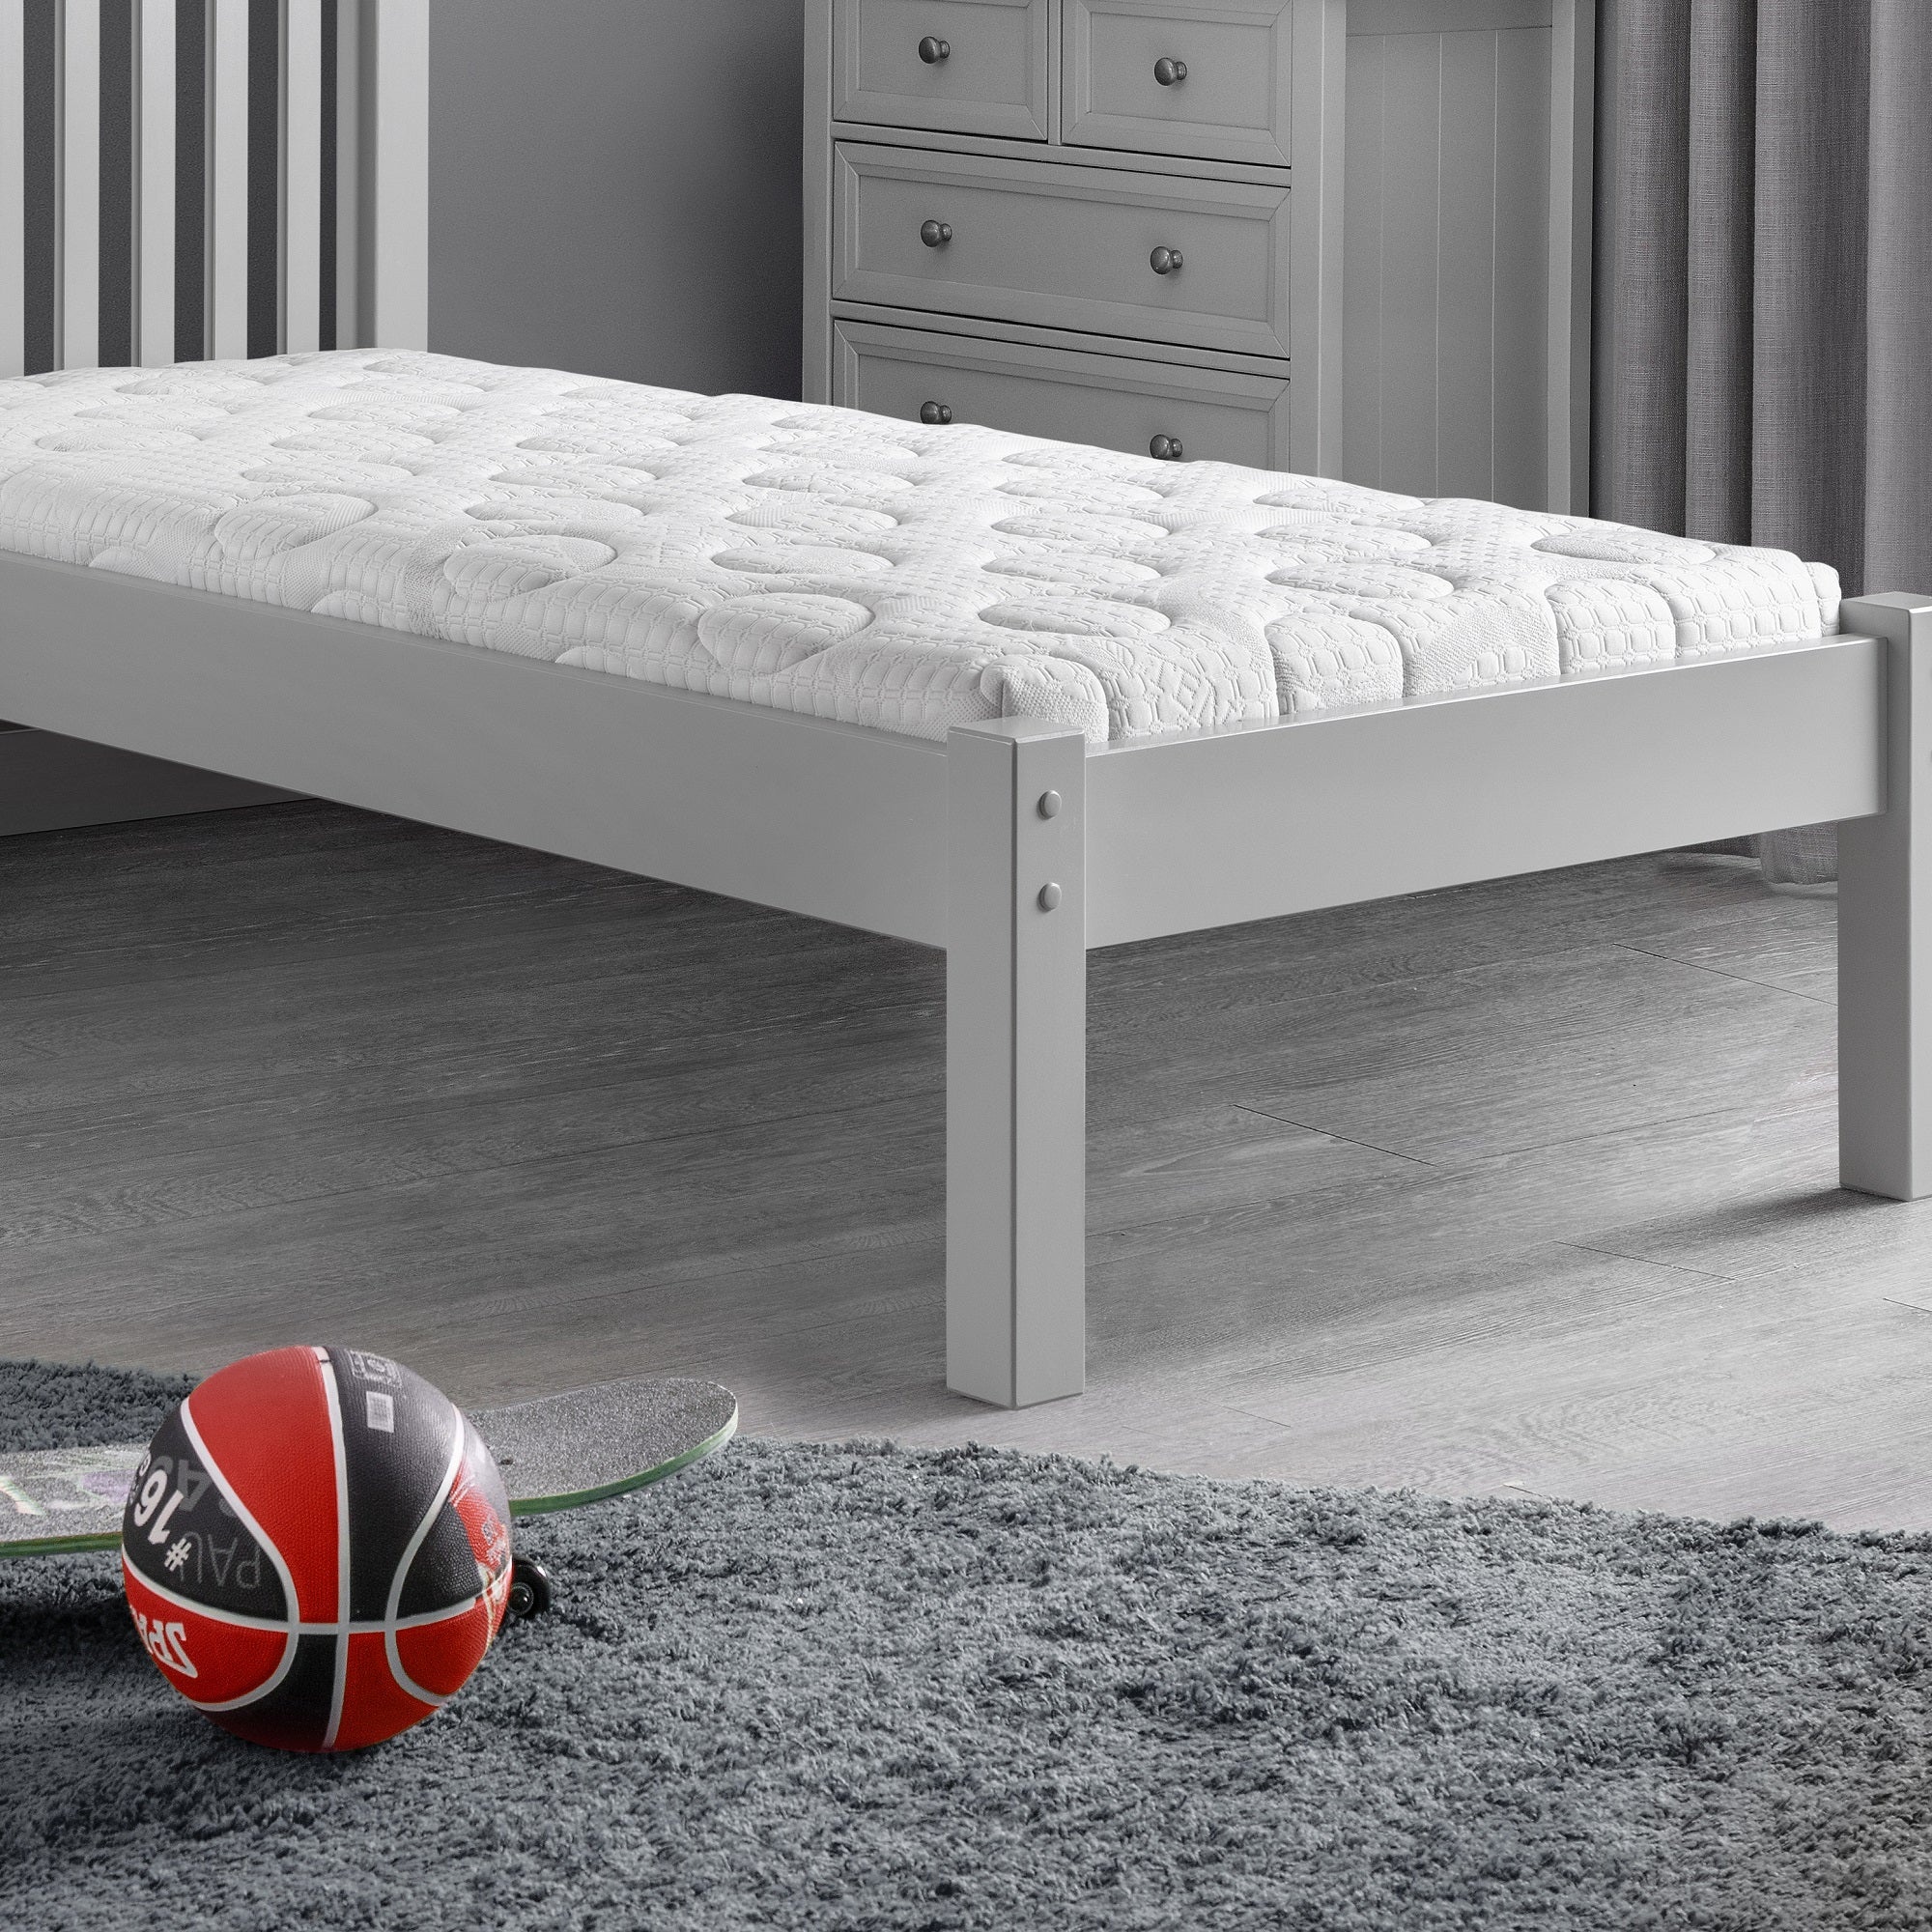
Capsule Reflex Roll-Up Mattress
Capsule Reflex Roll-Up Mattress by Julian Bowen
Brand: Julian Bowen
Category: Furniture > Beds & Accessories > Mattresses > Rolled Mattresses